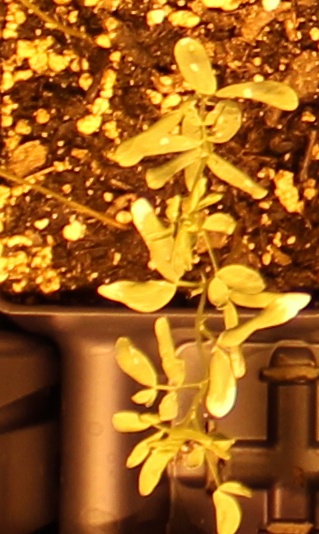
Label: Lentil